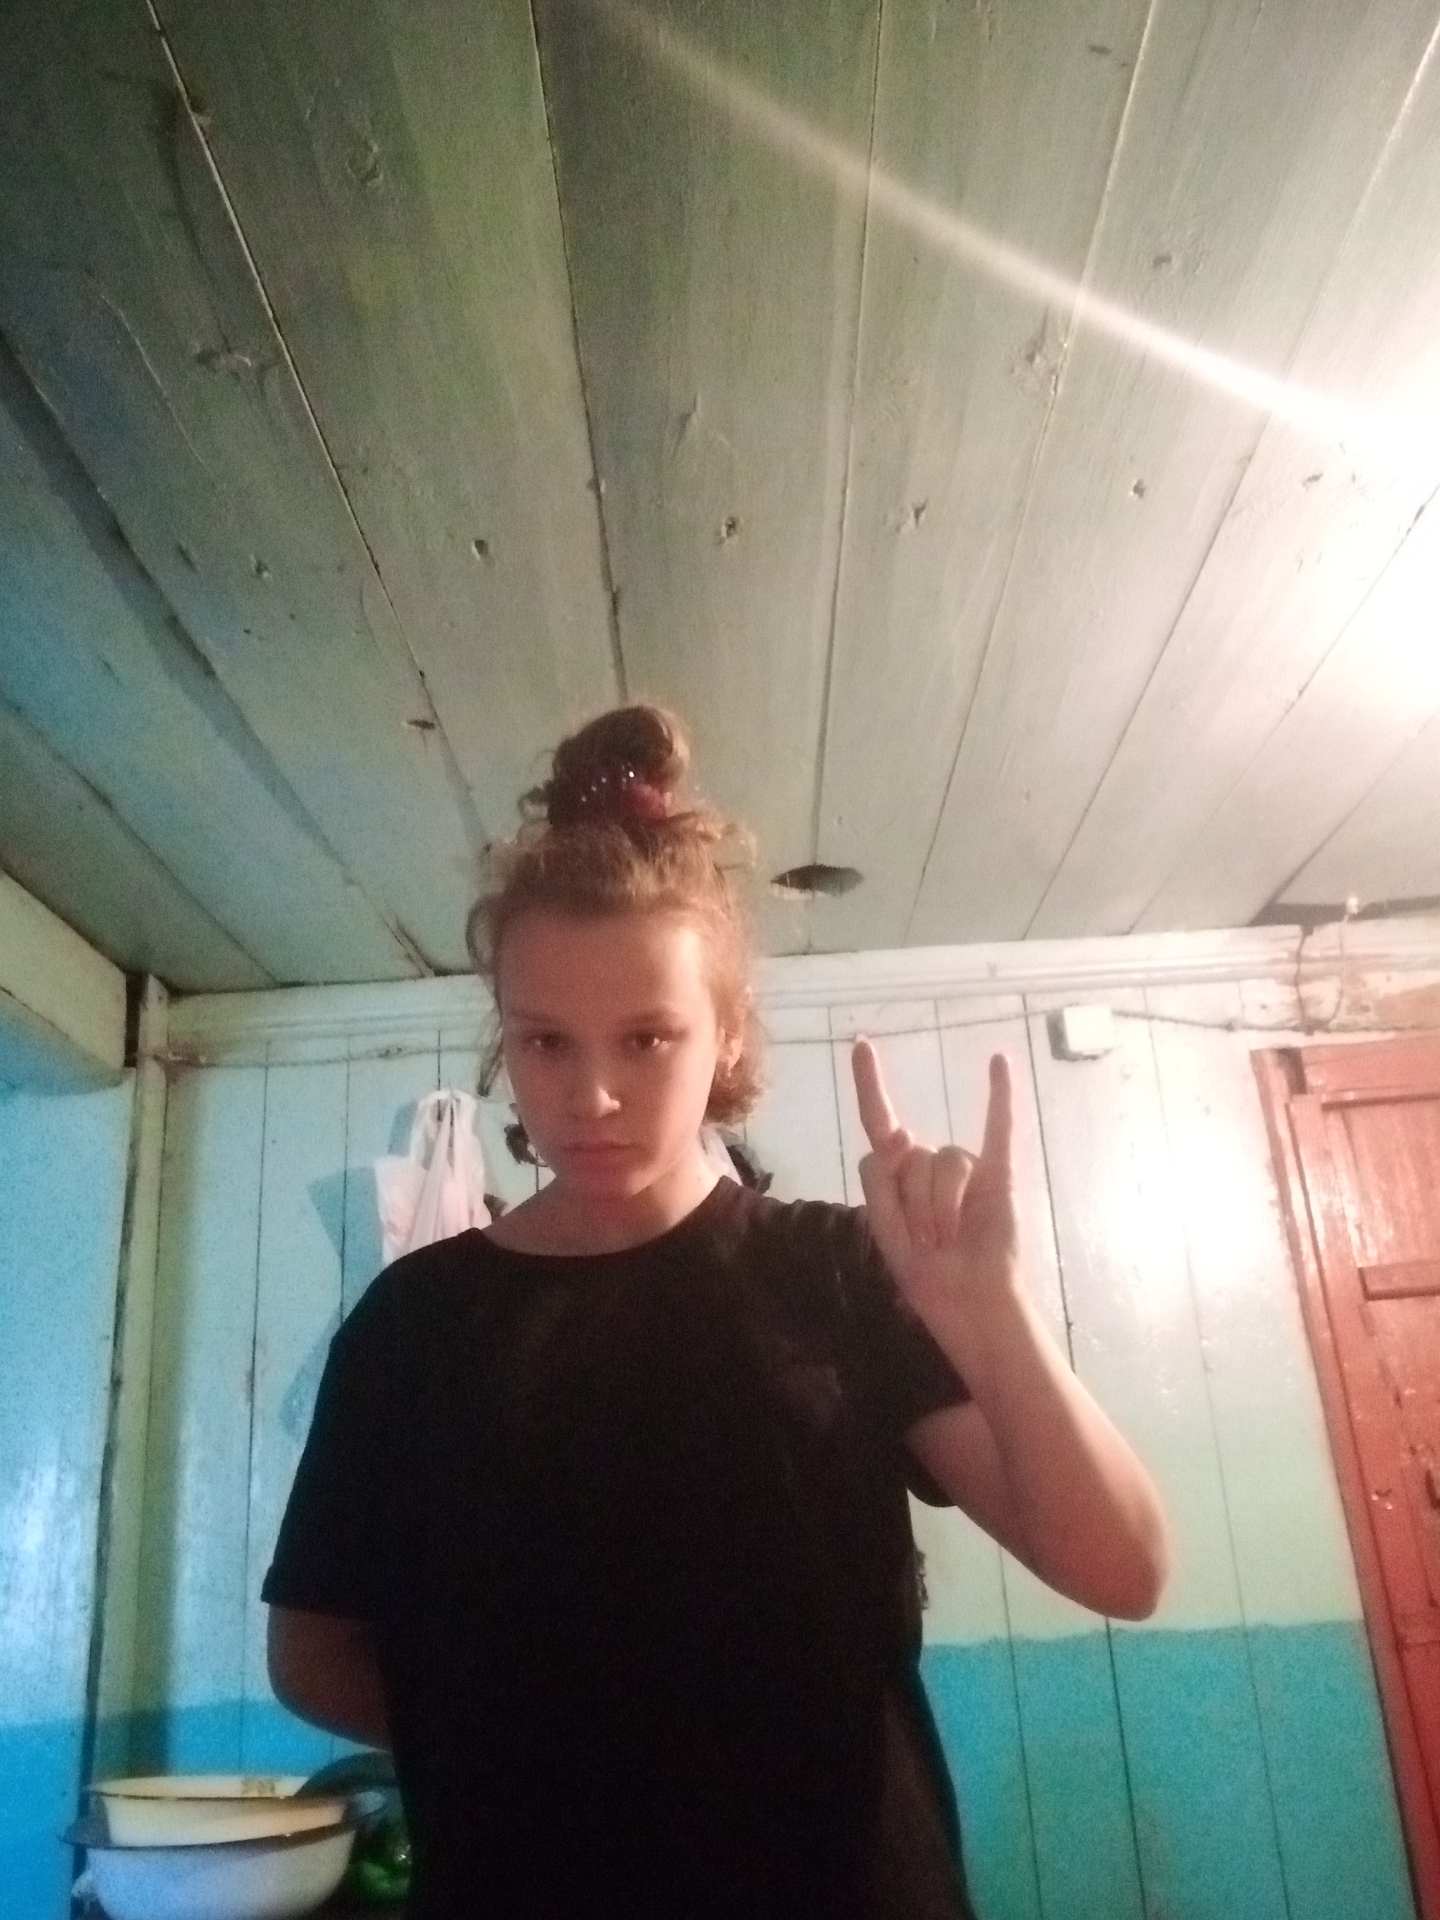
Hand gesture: rock